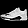
Label: Sneaker